The Four Seasons (Poussin)

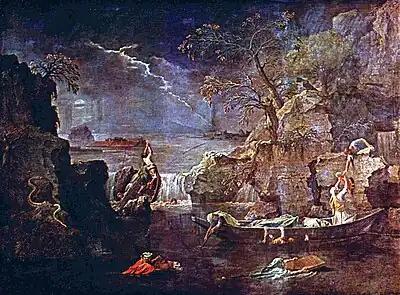
"Winter" or "The Deluge"

The single painting from the "Seasons" which has been most discussed over the years is probably "Winter" or "The Deluge".